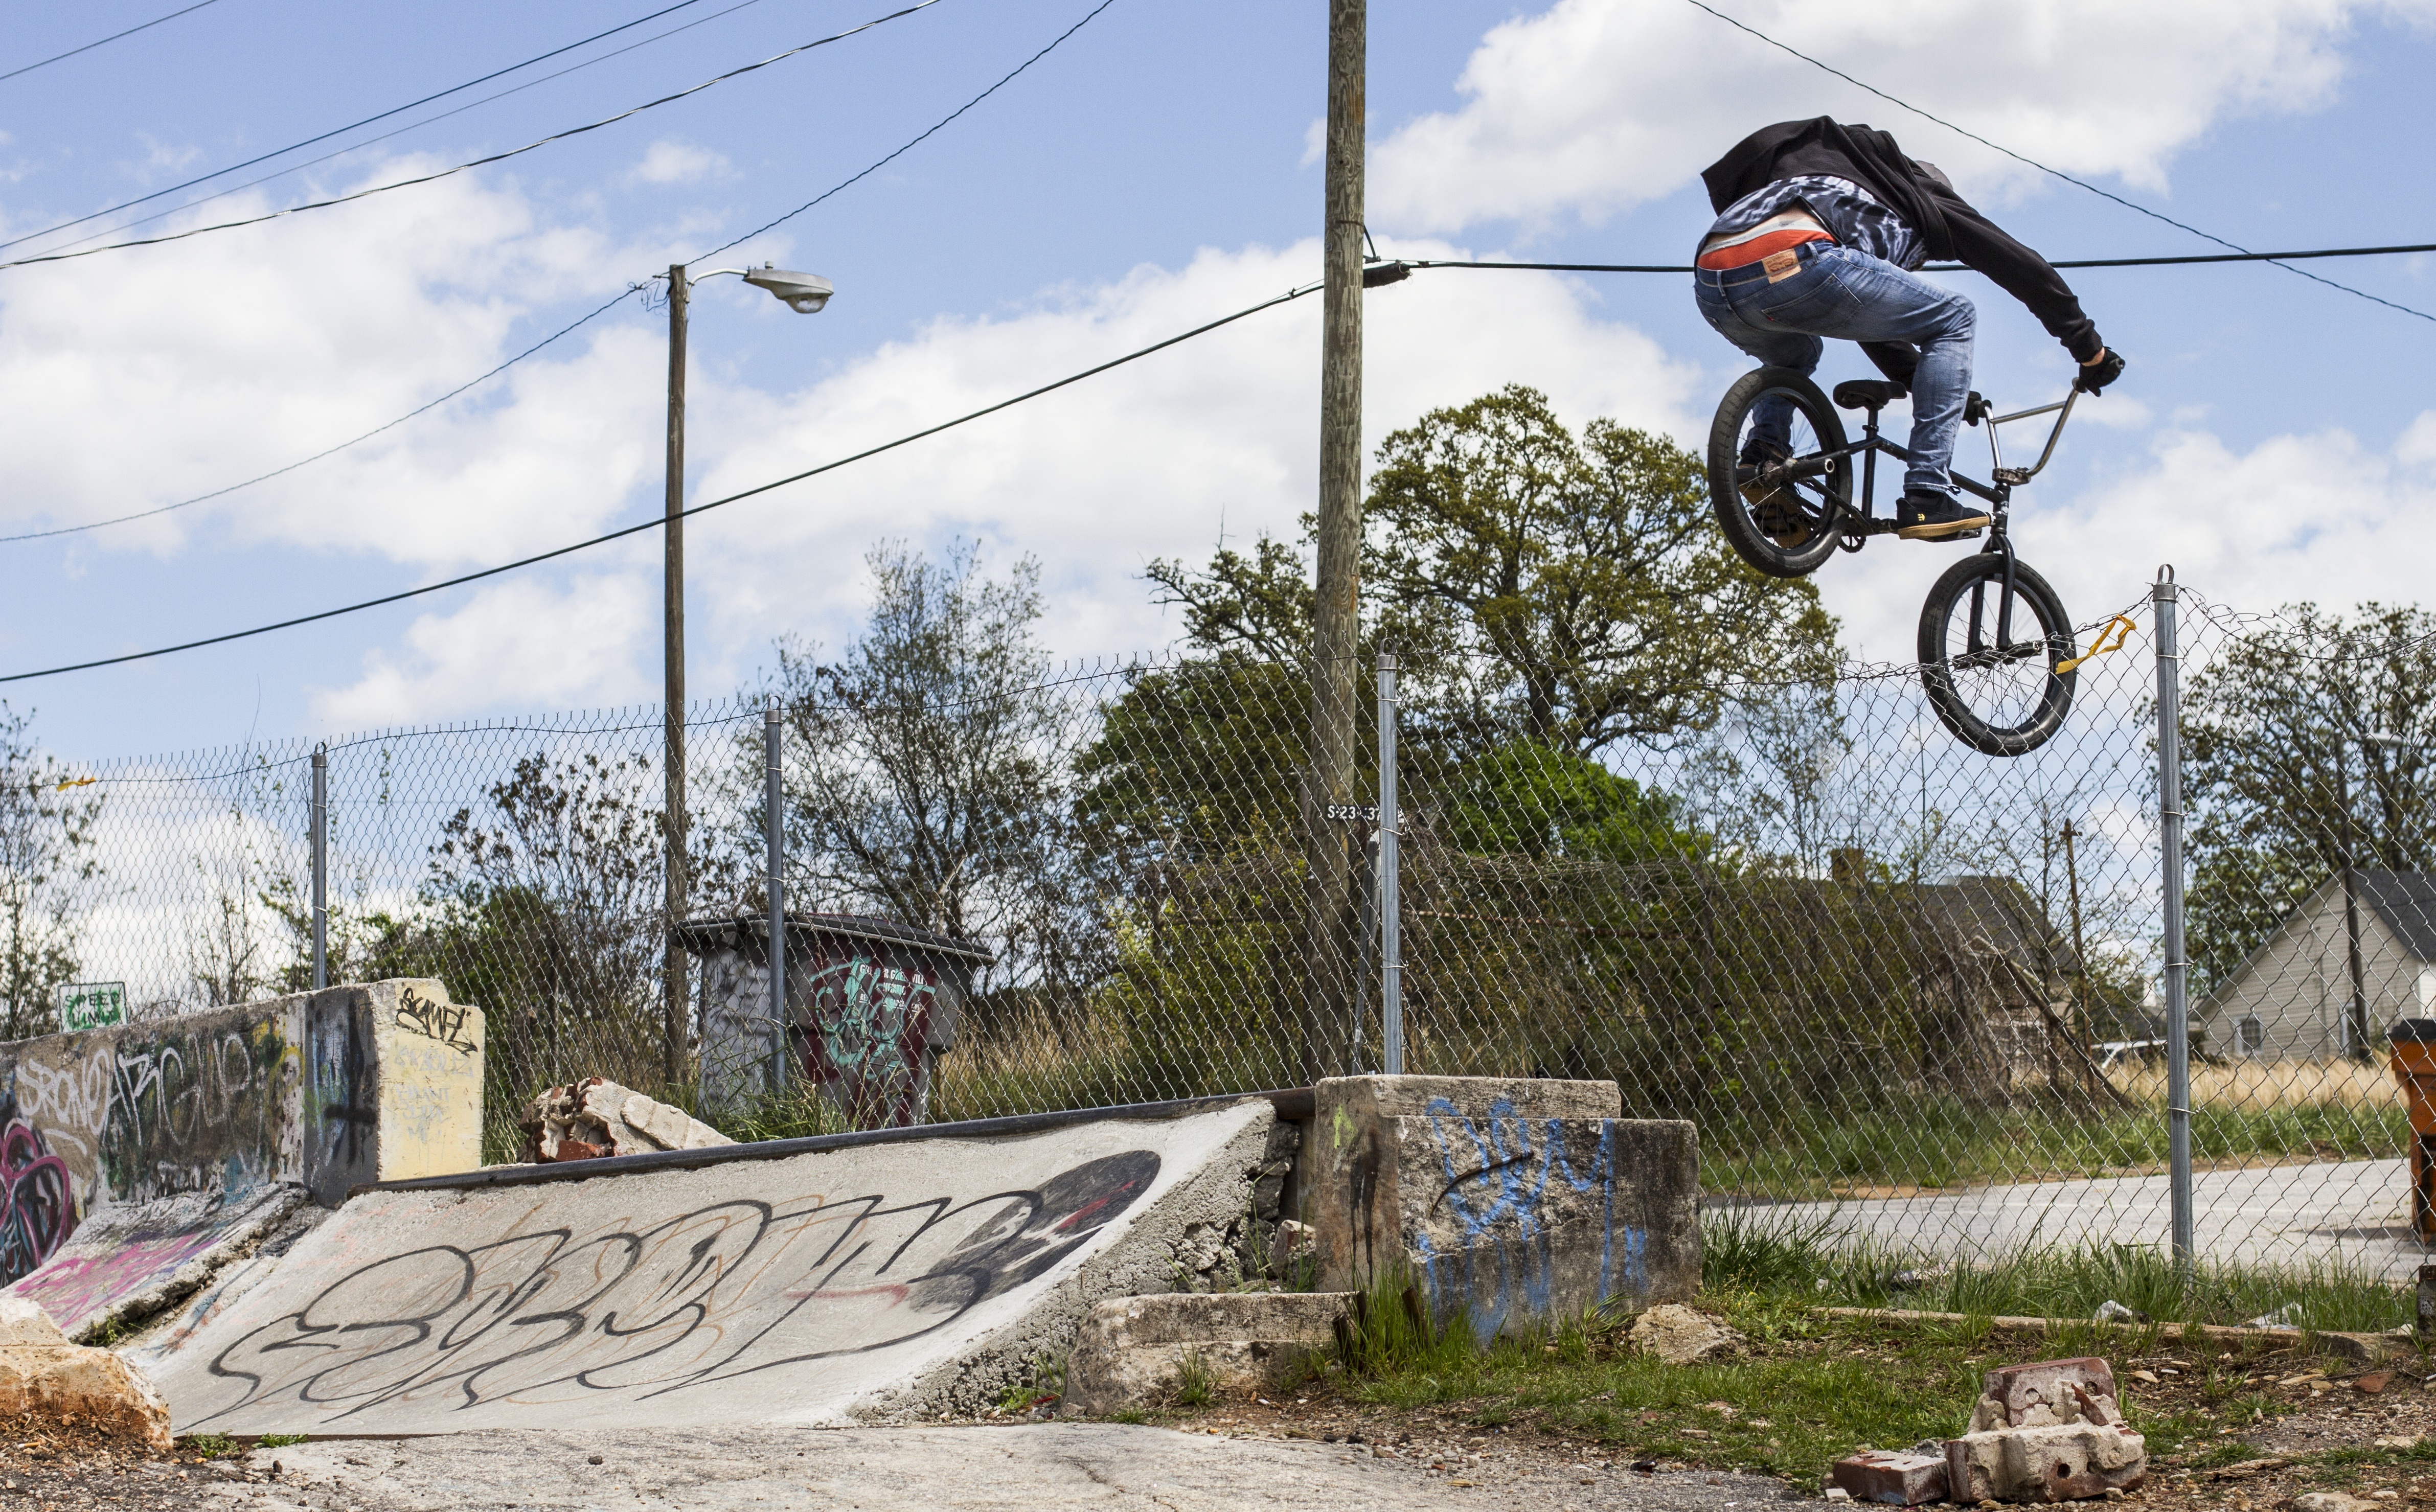
man, black and white, sport, street, camera, adventure, bicycle, film, photo, male, cyclist, rider, vehicle, action, exercise, extreme, extreme sport, lifestyle, cycle, mountain bike, bmx, adults, bicyclist, sports, biking, filming, picture, bikes, beat, freeride, north carolina, grime, ally, south caroline, cycle sport, downhill mountain biking, bicycle motocross, bmx bike